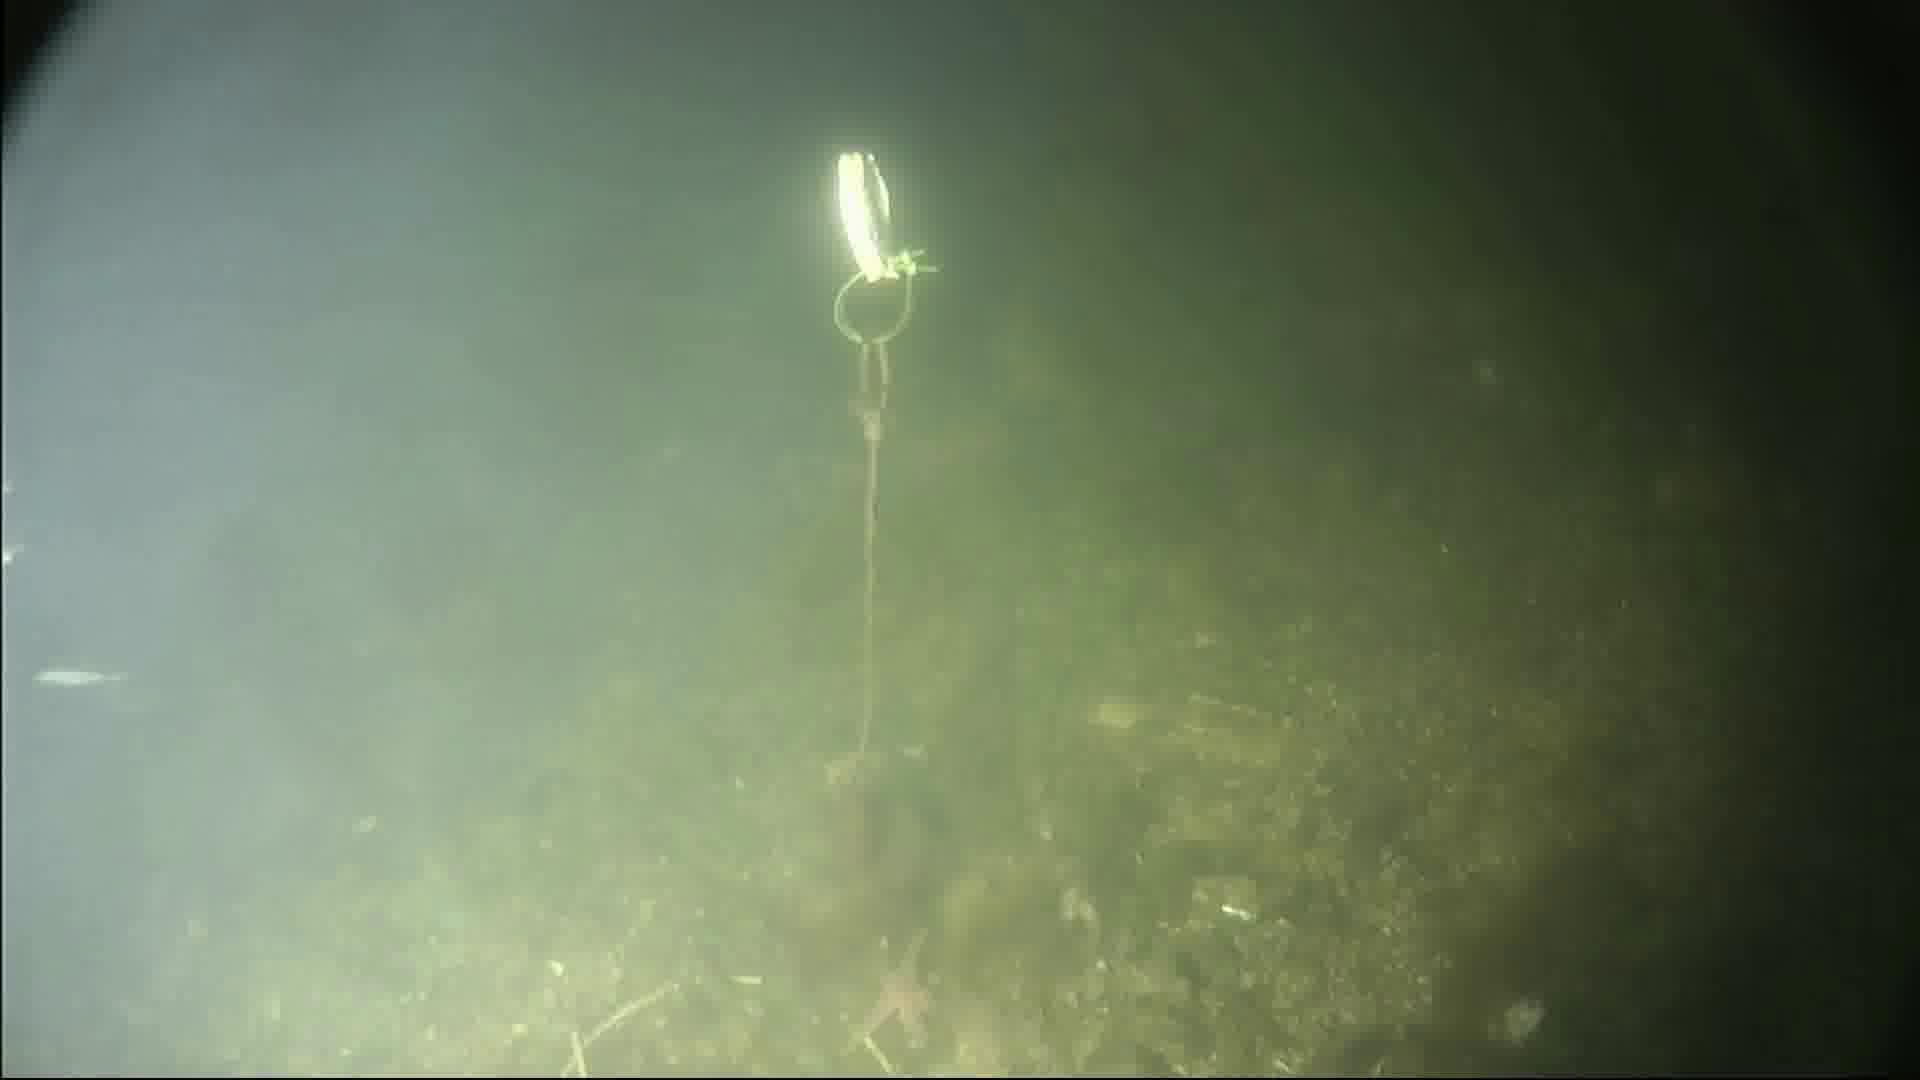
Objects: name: small_fish
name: starfish
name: crab